Transportation in Oregon

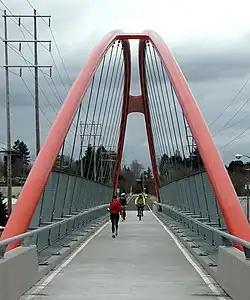
The Springwater Trail, part of the 40-Mile Loop, crosses over McLoughlin Boulevard (Oregon Route 99E) near Sellwood.

At 2.5% in 2012, Oregon had the highest bicycle commuting mode share of any state (behind only Washington, D.C.) with the cities of Portland, Eugene, Corvallis, and Baker City each reporting bicycle commuting rates in excess of 5%.